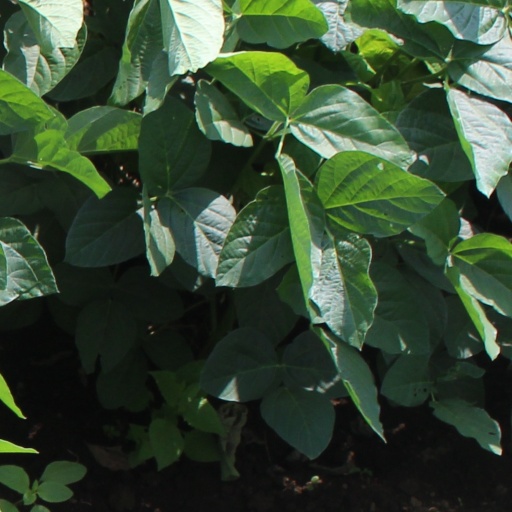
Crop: soybean